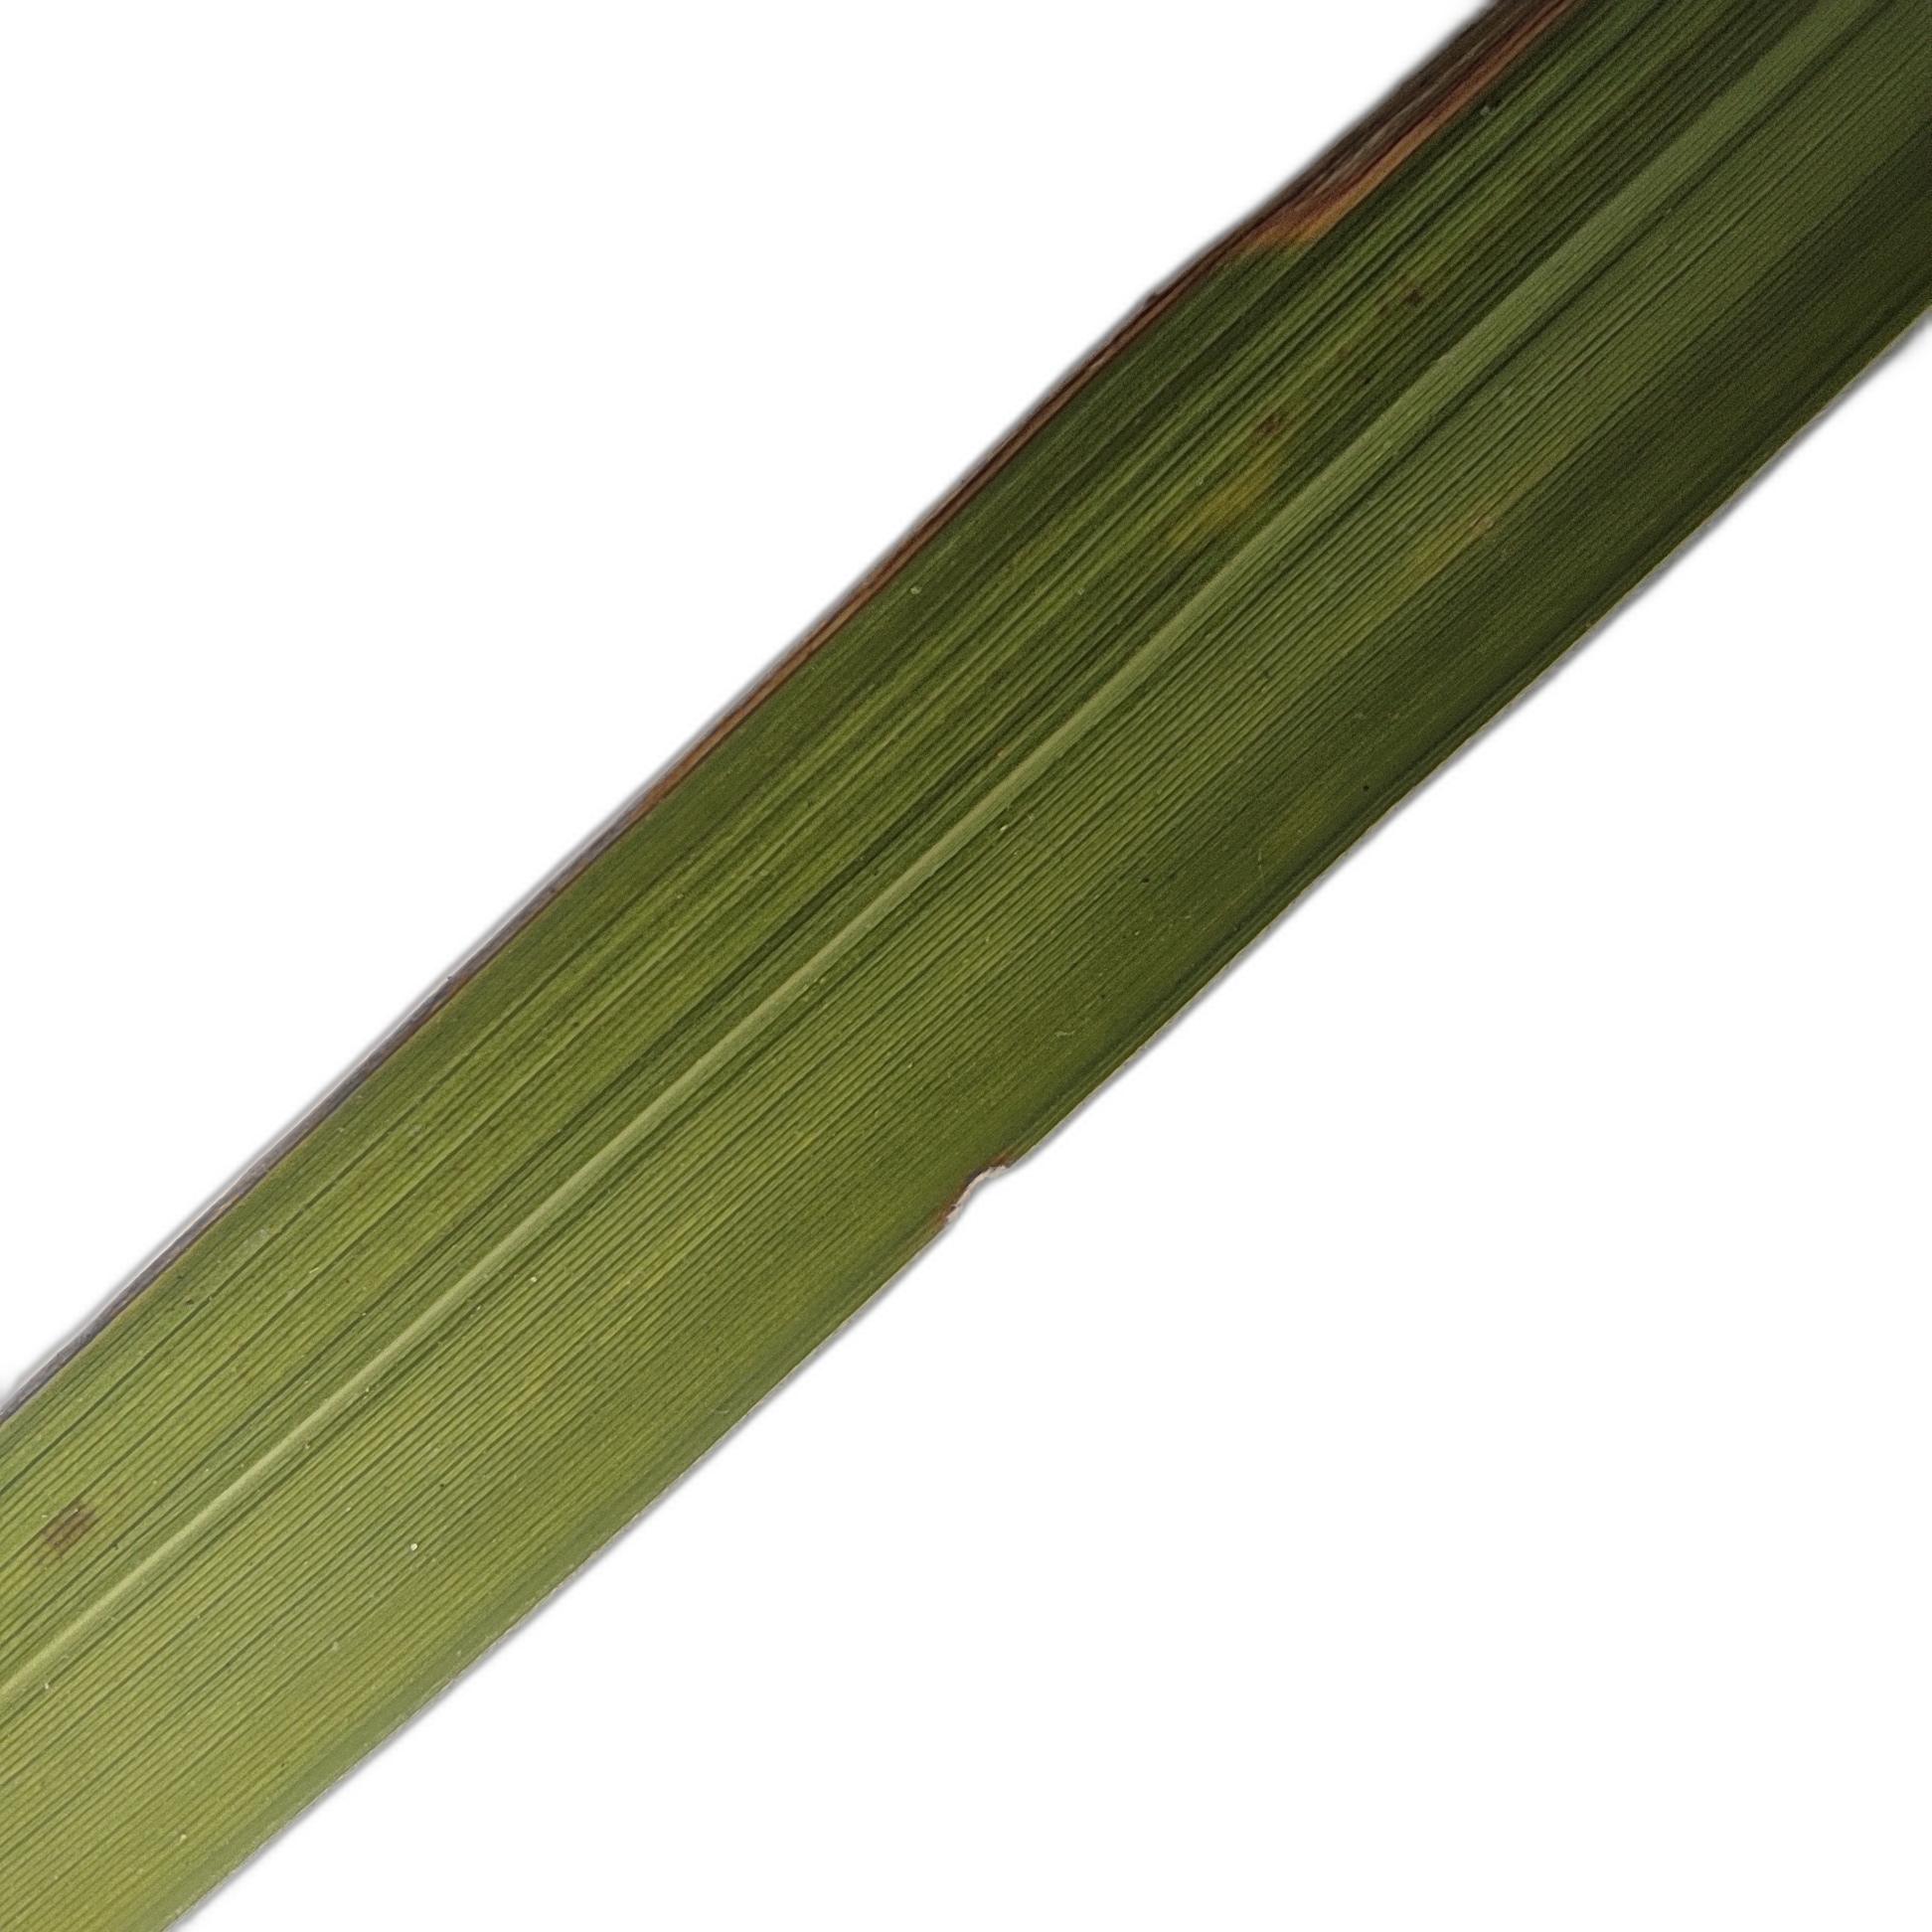
Label: Leaf Scald